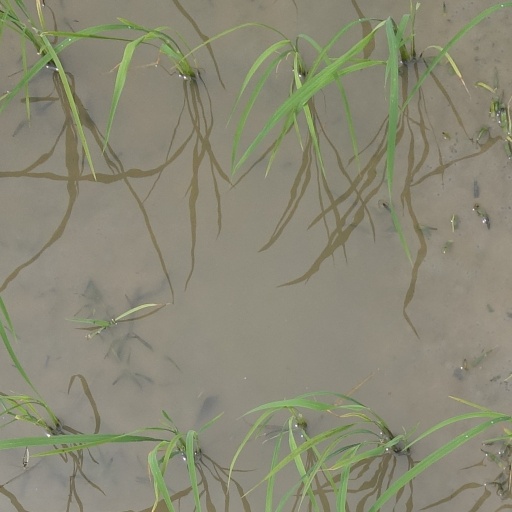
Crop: rice